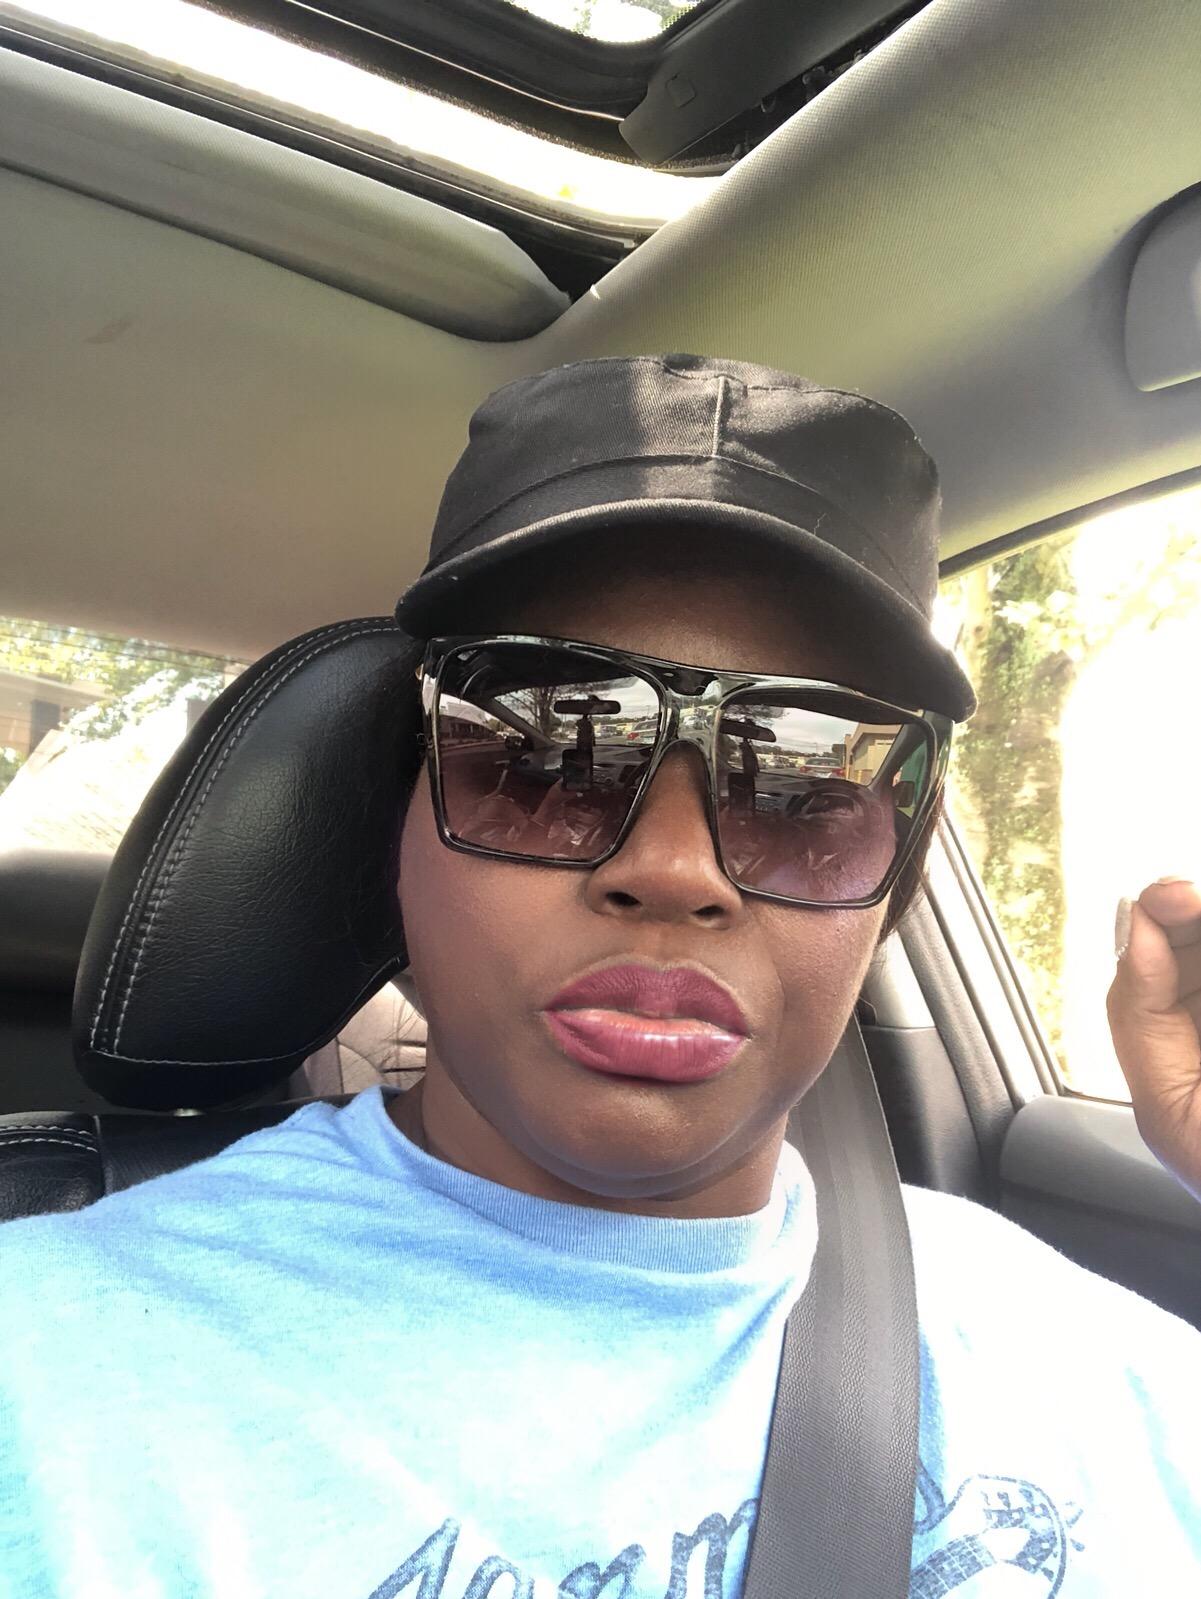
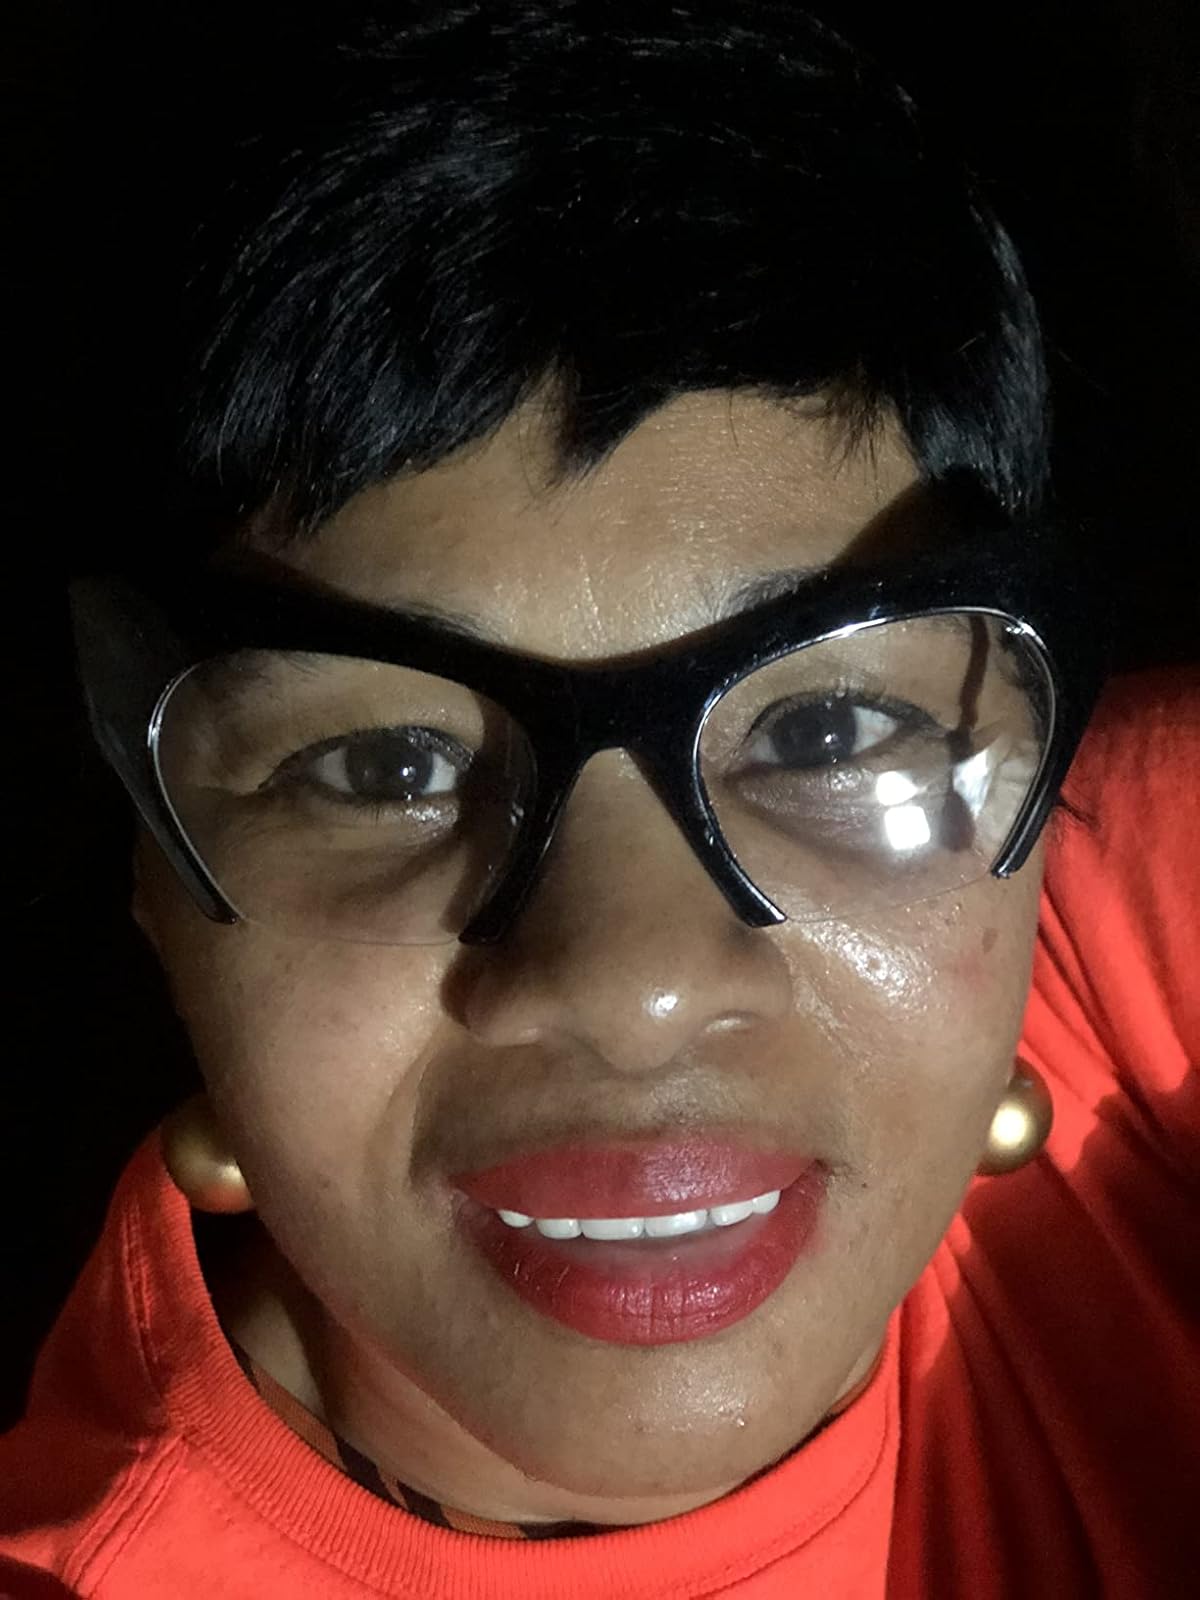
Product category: accessories_sunglasses
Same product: no